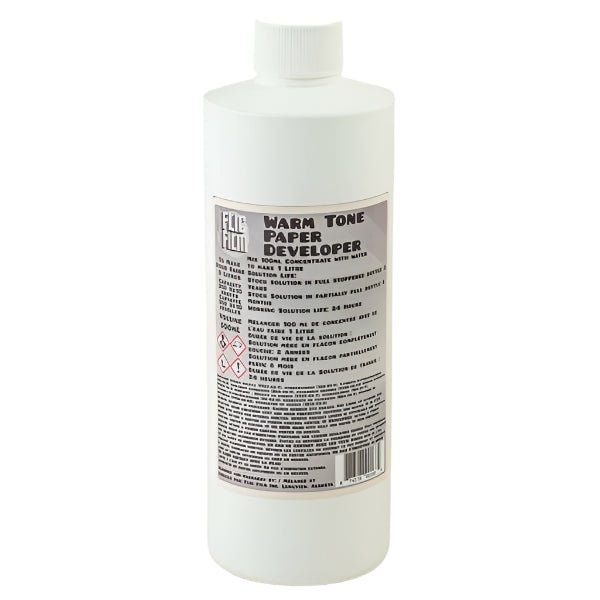
Warm Tone Paper Developer 500ml
This Warm Tone Paper Developer is a liquid concentrate that is fit for dish/tray developing for RC and FB Black & White photographic papers. Flic Films developer utilizes a 1:9 dillution to produce prints that have a striking appearence with richer blacks and creamy highlights. Warm-tone-paper-developer-MSDS
Brand: FLIC FILM
Category: Cameras & Optics > Photography > Darkroom > Photographic Chemicals > Paper Developers